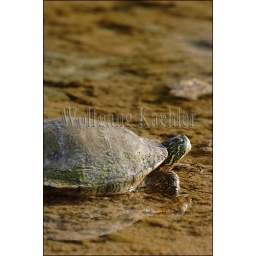
Usa, texas, hill country near hunt, river cooter turtle in river